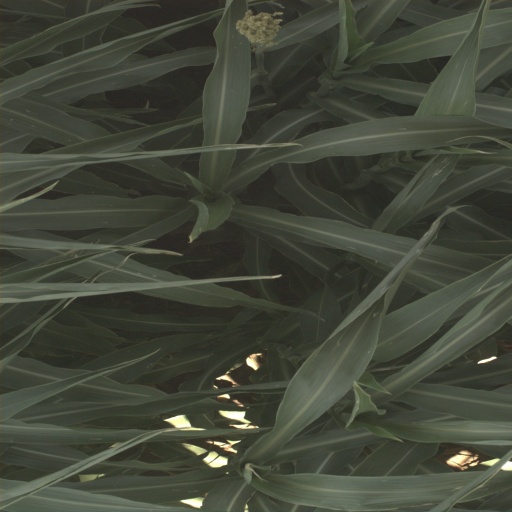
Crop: sorghum